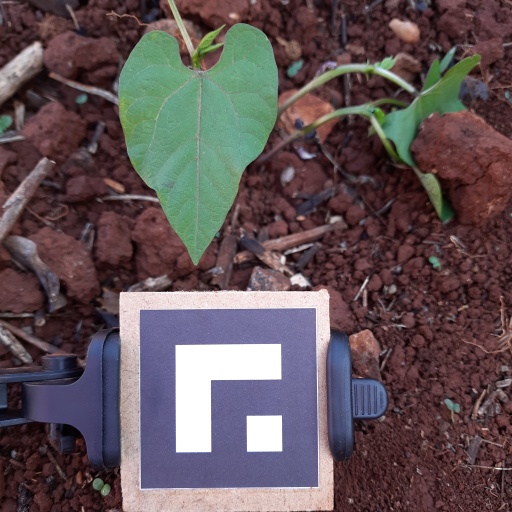
Observations: wavy surface, no eating holes, under shade